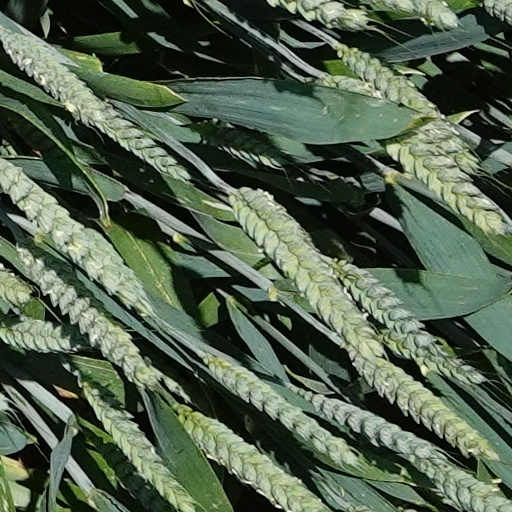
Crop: wheat